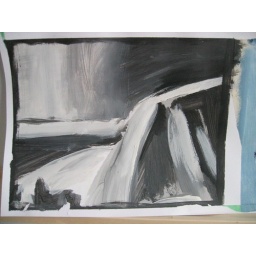
latex house paint on paper 18&amp;quot; x 20&amp;quot; sheet over chair as starting point